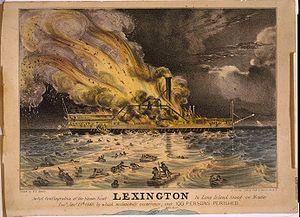
Cette page concerne des événements d'actualité qui se sont produits durant l'année 1840 du calendrier grégorien aux États-Unis.
Currier and Ives était un atelier de gravure américain dirigé par Nathaniel Currier et James Merritt Ives qui se trouvait à New York. La société réalisa plus d'un million de gravures entre 1835 et 1907.